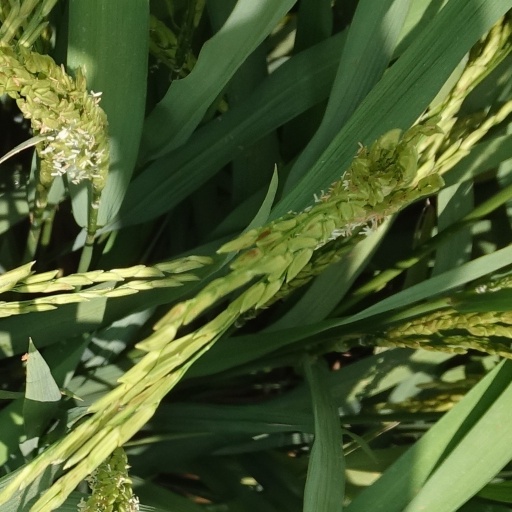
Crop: rice